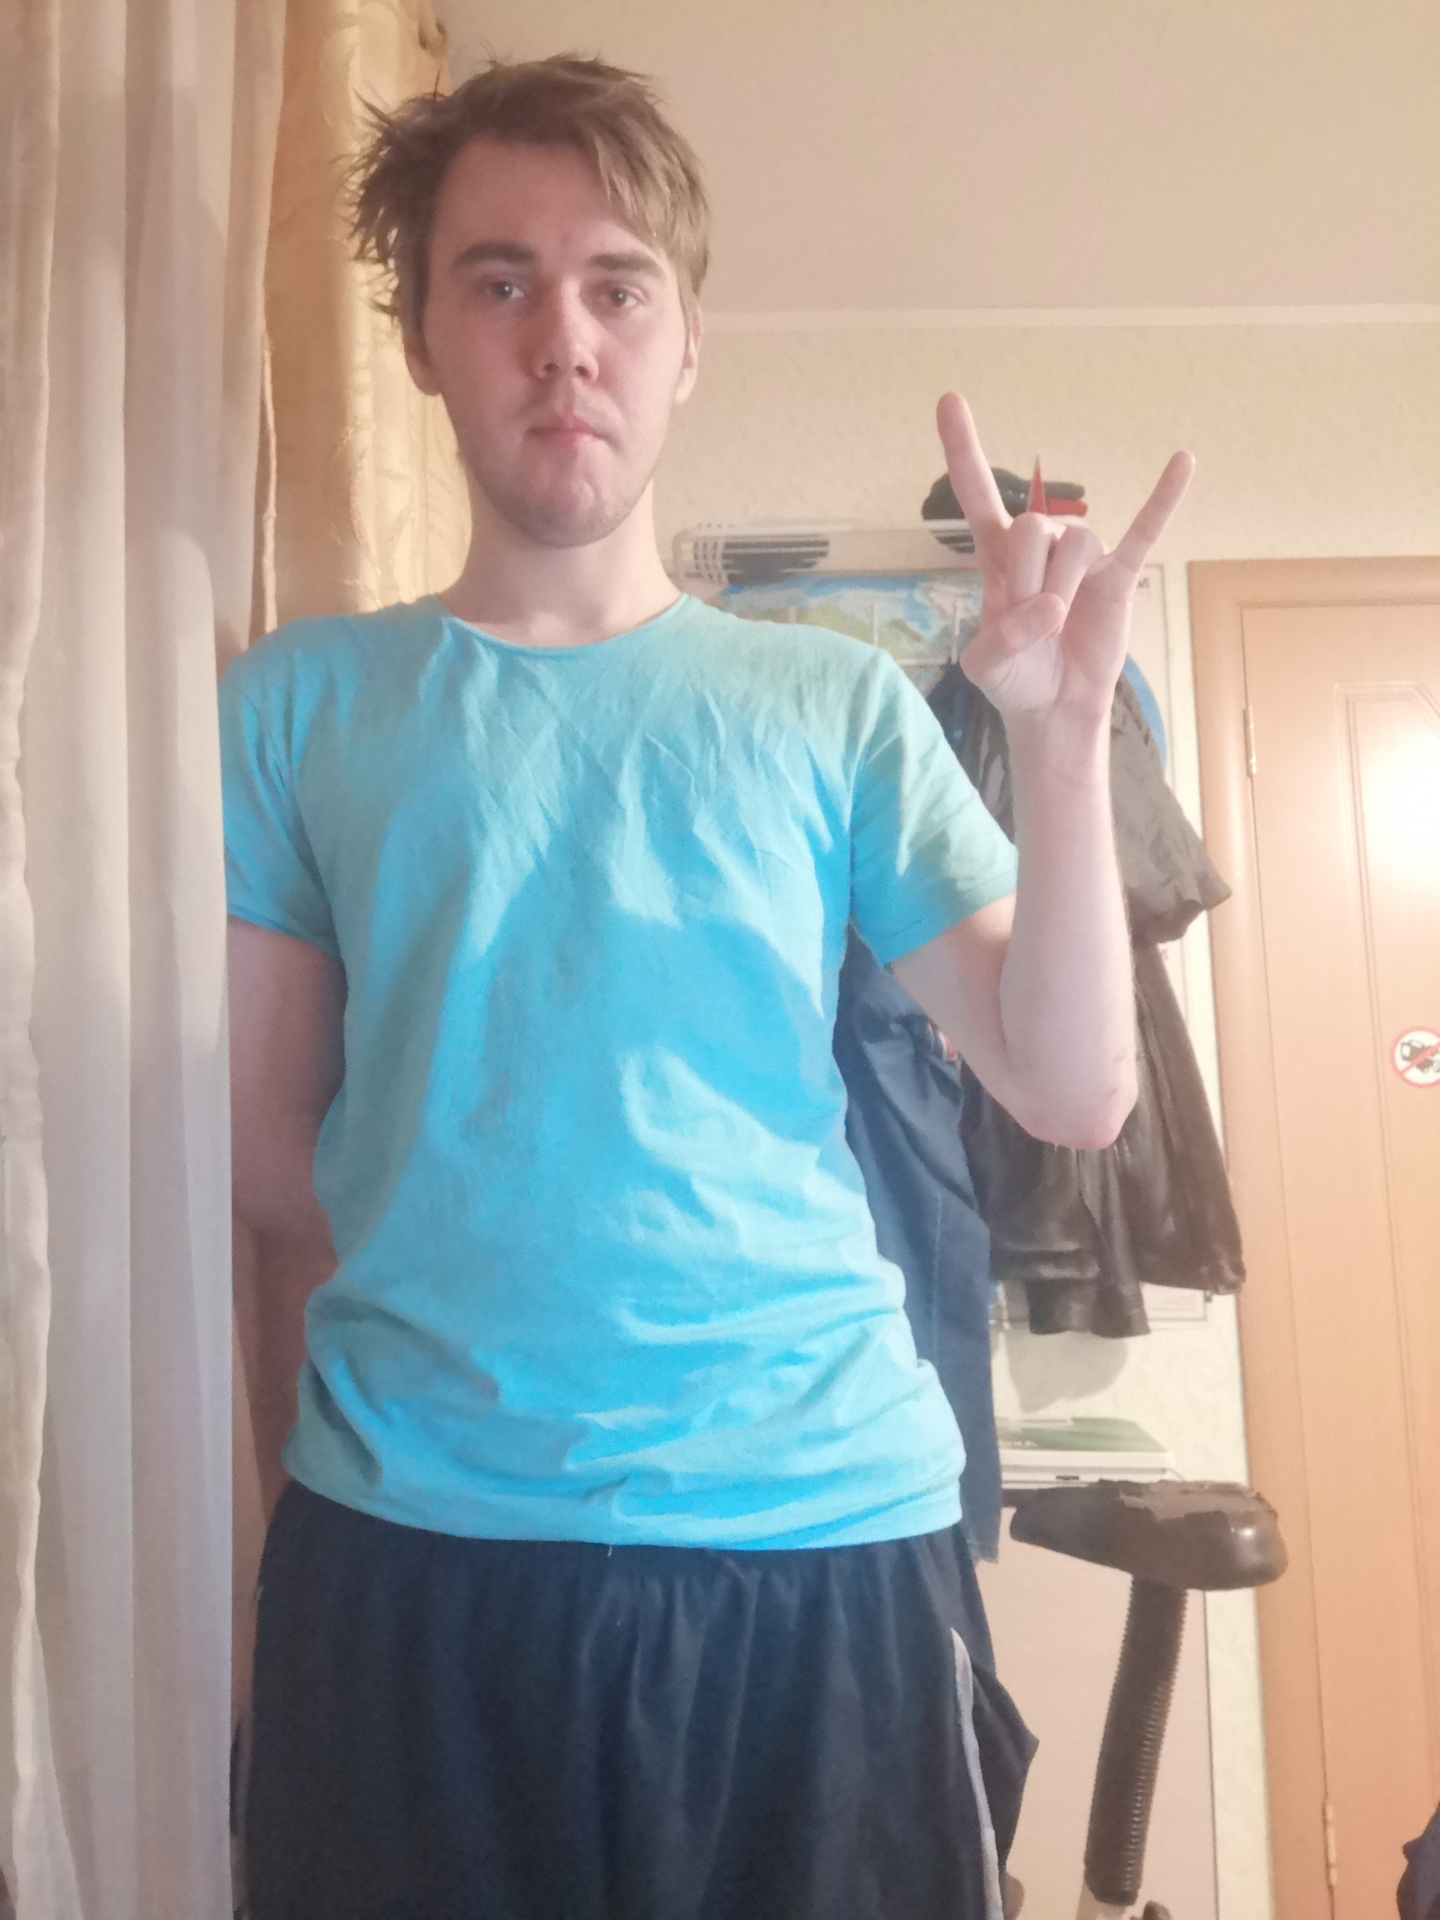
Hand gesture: rock